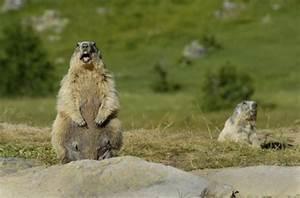
squirrel